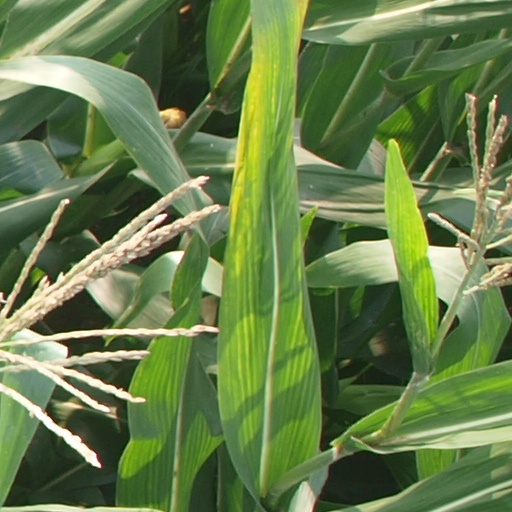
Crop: maize; corn